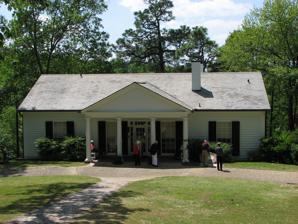
Building: Little White House
Country: United States of America
Year built: 1932
Historic house in Georgia, United States For the house used by Harry S. Truman in Key West, Florida, see Harry S. Truman Little White House . United States historic place Little White House U.S. Historic district Contributing property Show map of Georgia Show map of the United States Location Warm Springs , Georgia Coordinates 32°52′53″N 84°41′15.5″W / 32.88139°N 84.687639°W / 32.88139; -84.687639 Built 1932 Part of Warm Springs Historic District ( ID74000694 ) Designated CP July 30, 1974 The Little White House was the personal retreat of Franklin D. Roosevelt , the 32nd president of the United States , located in the Historic District of Warm Springs , Georgia . He first came to Warm Springs (formerly known as Bullochville) in 1924 for polio treatment, and liked the area so much that, as Governor of New York , he had a home built on nearby Pine Mountain. The house was finished in 1932. Roosevelt kept the house after he became president, using it as a presidential retreat. He died there on April 12, 1945, three months into his fourth term. The house was opened to the public as a museum in 1948. A major attraction of the museum is the portrait that the artist Elizabeth Shoumatoff was painting of him when he died, now known as the " Unfinished Portrait" . It hangs near a finished portrait that Shoumatoff completed later from sketches and memory. The house is operated by the State of Georgia as the Little White House Historic Site , also known as Roosevelt's Little White House Historic Site . History Historic American Buildings Survey photograph of the Little White House FDR at the Little White House a few days before his death (April 1945) Roosevelt's chair near the fireplace (2017) Walk of Flags and Stones Little White House, 1933 Little White House, 1933 Residents of Georgia, particularly Savannah , began spending vacations at Bullochville in the late 18th century as a way to escape yellow fever , attracted by the number of warm springs in the vicinity. In the late 19th century, traveling to the warm springs was a desirable way to escape from Atlanta . Traveling by railroad to Durand , people would then go to Bullochville. One of the places benefiting from this was the Meriwether Inn. Once the automobile became popular in the early 20th century, tourists began going elsewhere, starting the decline of the inn. In 1921, Roosevelt, aged 39, was diagnosed with poliomyelitis . The few things that seemed to ease his pain were immersion in warm water, bathing and engaging in physical exercise. His first time in Warm Springs was October 1924. He went to a resort in the town that had a permanent 88 °F (31 °C) natural spring, but whose main house was described as "ramshackle." Roosevelt bought the resort and the 1,700-acre (6.9 km 2 ) farm surrounding it in 1927 (the resort became known as the Roosevelt Warm Springs Institute for Rehabilitation ). Five years later, in 1932, after winning the presidency for the first time, he ordered a six-room Georgia pine house to be built on the property. This house was his retreat throughout his presidency and became known as the Little White House. In total, he made 16 trips there during his presidency, usually spending two to three weeks at a time, as it took a day to reach Warm Springs from Washington, D.C. by train. The Little White House is a six-room Colonial Revival structure made of Georgia pine. Three of the rooms were bedrooms: one for Roosevelt, one for his wife Eleanor , and one for his personal secretary. The other rooms were an entrance hall, a living room and a kitchen. Access to the Little White House was from an unpaved road that now only exists in parts. The garage-servant's quarters was built in 1932, followed by the single-story frame cottage that served as a guesthouse in 1933, and finally a cottage for Georgia Wilkins in 1934. Wilkins' family were the original owners of the property. Roosevelt used the Little White House as a base to replace Georgia politicians who refused to follow his policies. This was most notable in 1938 when Roosevelt tried and failed to have United States Senator Walter George replaced with a Roosevelt loyalist, even though both were Democrats. World War II affected Roosevelt's time at the Little White House. The only year he did not go to the Little White House was 1942, as he was preoccupied by the beginnings of US involvement in the war. It is believed that he vacationed as much as he did in 1943–45 at the Little White House because his real love for vacations, sailing on the Atlantic, was too dangerous during wartime, even if it was just on inland waterways like the Chesapeake Bay or the Potomac River . One major change was that soldiers from Fort Benning were stationed at the Little White House to patrol the woods surrounding the farm. His last trip to the Little White House was on March 30, 1945. He felt he did not achieve enough rest at his Hyde Park home. According to some observers at Warm Springs, Roosevelt looked "ghastly" and his usual cordial waves to the residents were weak. Unlike his previous visits, he avoided the swimming pool he used to comfort himself in previous trips. On April 12, 1945, he was sitting for a portrait at the Little White House when he suffered a stroke. Roosevelt died two hours later of cerebral hemorrhage. Most of Roosevelt's property was willed to Georgia Warm Springs Foundation, which gained control of all the properties in 1948 except for the Georgia Wilkins Cottage, which Wilkins lived in until her 1959 death. Both John F. Kennedy in 1960 and Jimmy Carter in 1976 used the property for their campaigns to become president; Carter even launched his campaign there. Current status Today, the Little White House is part of Georgia's state park system and is open to visitors. It has been preserved and is as it was the day Roosevelt died. All buildings and furnishings are original to the house and property. Items on display, besides the Unfinished Portrait, include his customized 1938 Ford convertible and his stagecoach. On August 9, 2011, the McCarthy Cottage and the E.T. Curtis Cottage on the Roosevelt Institute Hospital grounds that date back to Roosevelt's time at Warm Springs were destroyed in a fire which investigators believed had been started by lightning and thunderstorms that were in the area at the time. Gallery The Little White House FDR's home with rebuilt Guesthouse and servant quarters in 2014. Floor plan Bedroom where Roosevelt died The President's Desk Eleanor Roosevelt's Bedroom Living Room Dining Room Entrance Hall Kitchen Butler's Pantry Servants' Quarters Sun Deck Memorial Museum FDR's 1938 Ford Custom built 1940 Willys roadster Warm Springs Pools Historic Pools Museum Warm Springs Pool FDR at Warm Springs (1928) See also List of residences of presidents of the United States References